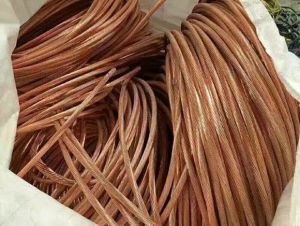
Label: trash